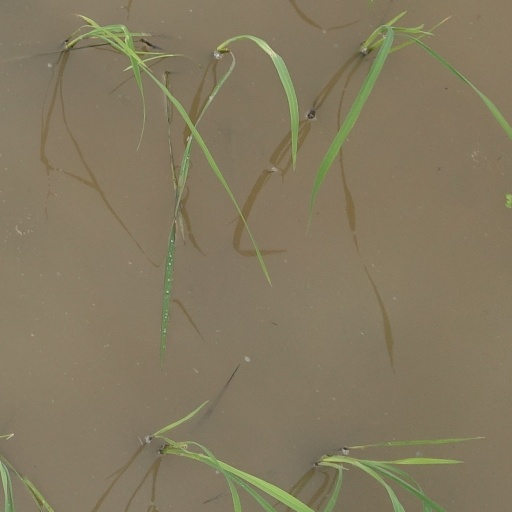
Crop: rice